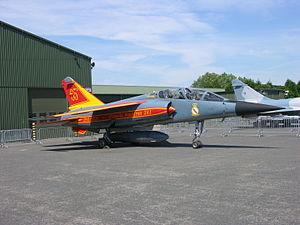
La 30ᵉ escadre de chasse est une unité de chasse de l'armée de l'air française créée à Tours le 1ᵉʳ mai 1953 et dissoute à Reims le 27 juin 1994.
L'escadron de chasse 1/30 Alsace est une ancienne unité de combat de l'Armée de l'air française. Lors de sa dissolution, elle était équipée de chasseurs Mirage F1CT et Mirage F1B, et stationnée sur la BA 132 de Colmar-Meyenheim.